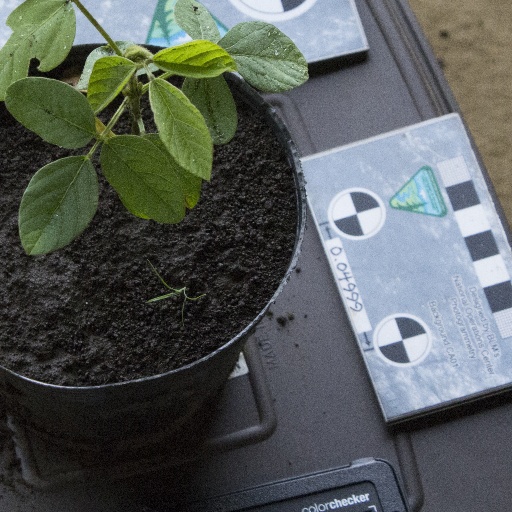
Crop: soybean